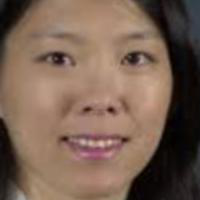
Age group: age 21-30